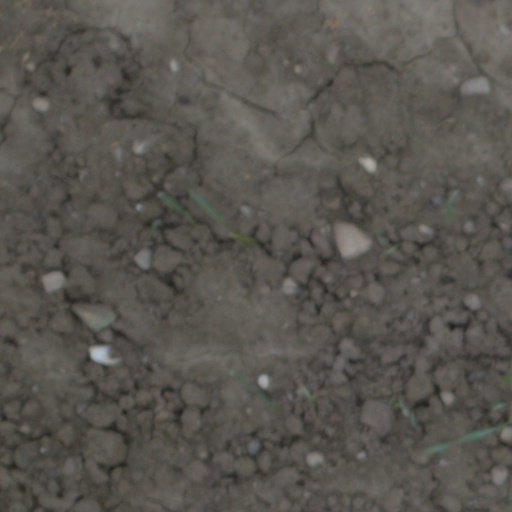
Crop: wheat